Sexual selection in mammals

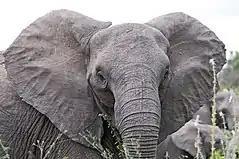
Elephants can use their ears as threat displays in male-to-male competition

Sexual selection in mammals is a process the study of which started with Charles Darwin's observations concerning sexual selection, including sexual selection in humans, and in other mammals, consisting of male–male competition and mate choice that mold the development of future phenotypes in a population for a given species.